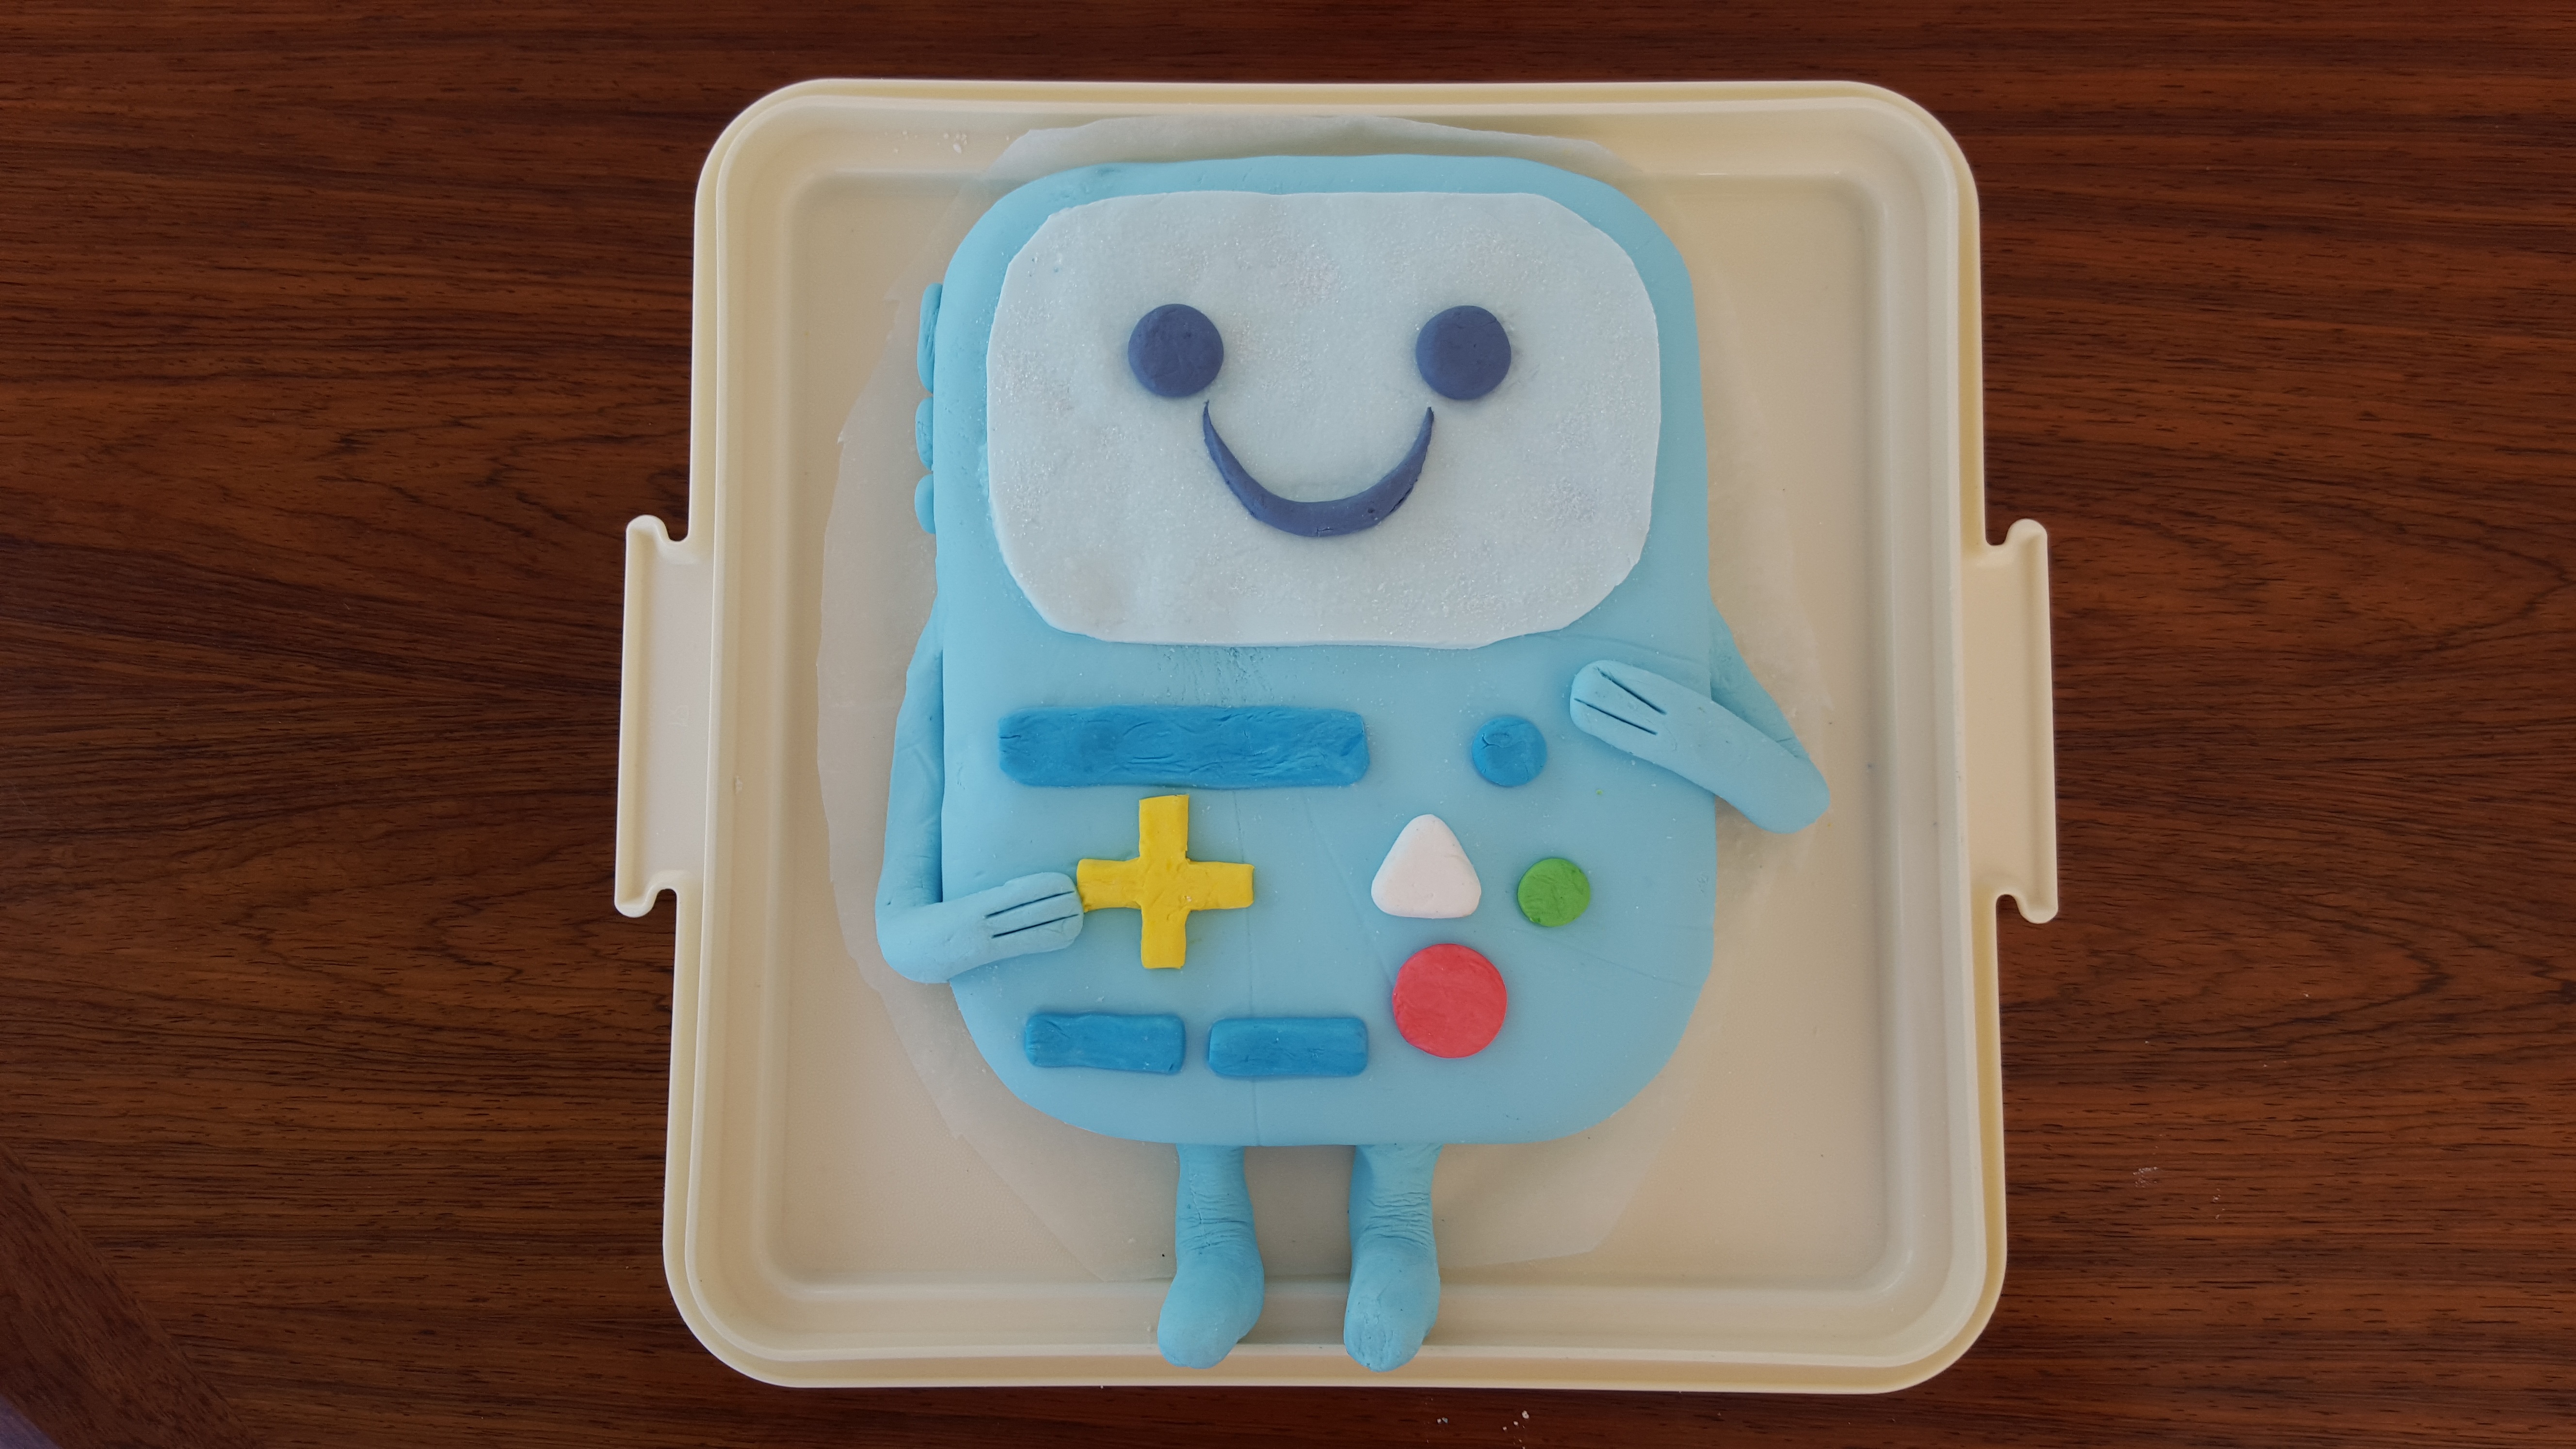
hand, food, gadget, blue, dessert, cake, birthday cake, icing, organ, fondant, tooth, bmo cake, bmo, adventure time, cake decorating